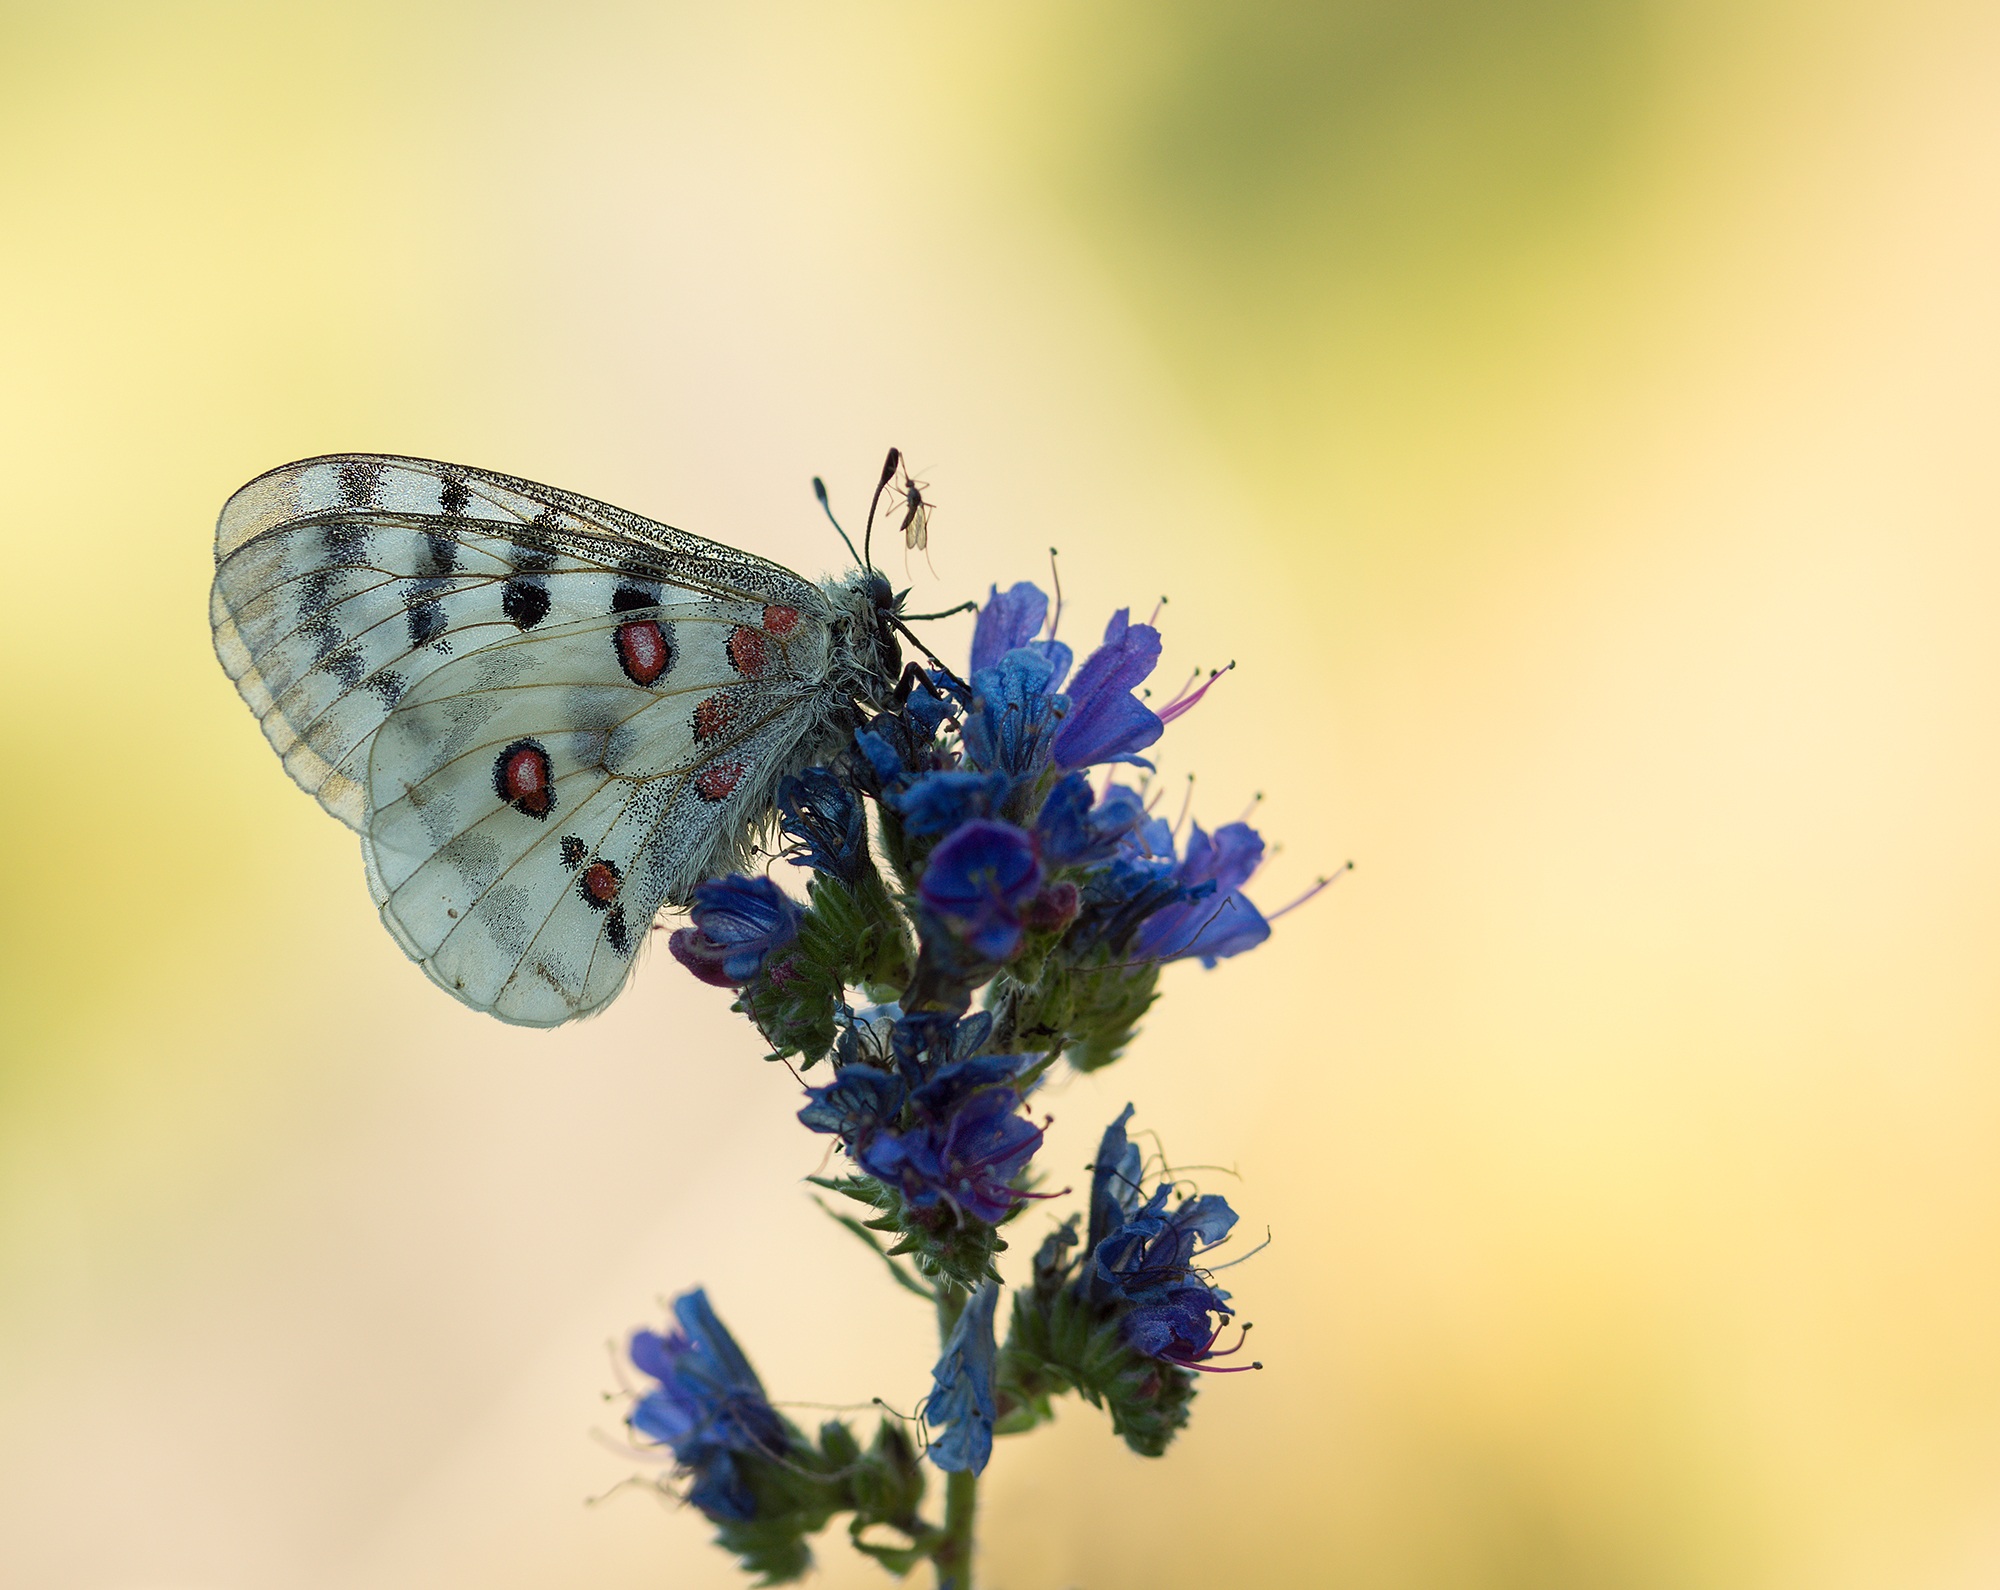
nature, blossom, white, photography, flower, petal, bloom, insect, horse, botany, blue, butterfly, flora, fauna, invertebrate, close up, spotted, endangered, mosquito, butterflies, protected, nectar, macro photography, apollo, schnake, pollinator, threatened, blood sucker, swallowtail butterflies, strictly protected, echium vulgare, moths and butterflies, lycaenid, apollofalter, parnassius apollo, ordinary natternkopf